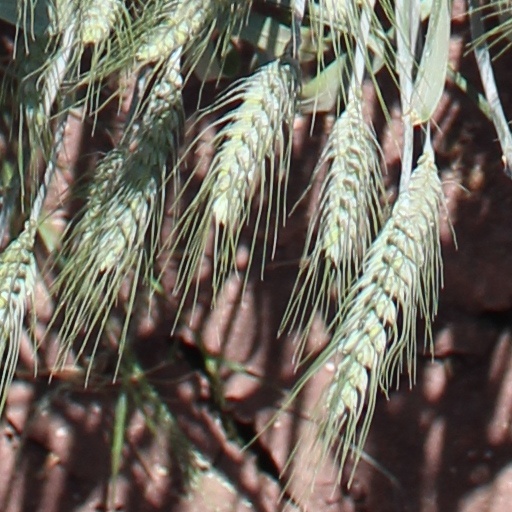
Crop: wheat